Mirchi (film)

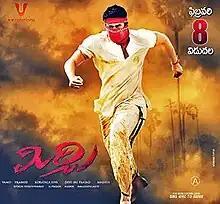
Theatrical release poster

Mirchi is a 2013 Indian Telugu-language romantic action film written and directed by debutant Koratala Siva, and produced by UV Creations. The film stars Prabhas, Anushka, and Richa Gangopadhyay in the lead roles with Sathyaraj, Sampath Raj, Adithya Menon, Subbaraju and Brahmanandam featuring in supporting roles. The music is composed by Devi Sri Prasad. The film follows Jai (Prabhas), who, after meeting Manasa (Richa Gangopadhyay) in Milan returns to India with the intention of reforming her violent family. However, he seems to have a mysterious connection with her family and a rather dark past.